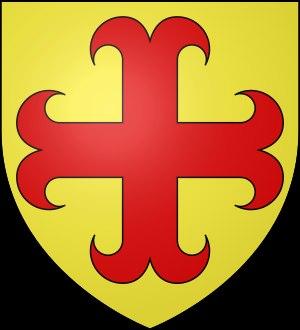
Le titre de duc de Roannais, pair de France, a été créé en 1519 au profit de Artus Gouffier de Boissy, comte d'Étampes et de Caravas, grand maître de France.
Le château de Tramayes est situé sur la commune de Tramayes en Saône-et-Loire, au col qui sépare les vallées de la Grosne et de la Valouze.
Liste des seigneurs de Miremont.
Le château de Lugny ou domaine de Grammont, est un ancien château fort, reconstruit en 1771, qui se dresse sur la commune de Lugny-lès-Charolles dans le département de Saône-et-Loire, en région Bourgogne-Franche-Comté. Il fut le centre de la seigneurie de Lugny et d'une des quatre baronnies du comté de Charolais.
Le château de Savianges est situé sur la commune de Savianges en Saône-et-Loire, sur une butte dominant la vallée de la Guye.
Dyo est une commune française située dans le département de Saône-et-Loire en région Bourgogne-Franche-Comté.